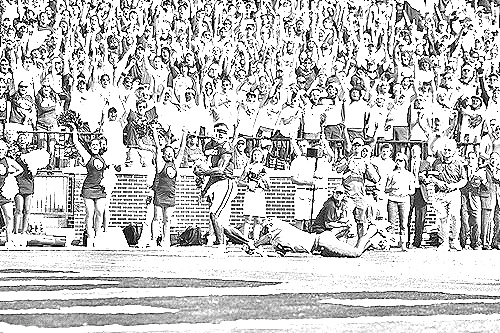
Portrait style: Sketch Portrait